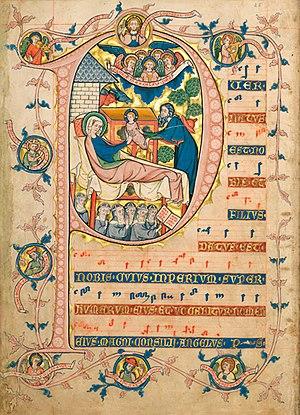
Puer natus est nobis est un introït en monodie, solennellement exécuté à la messe de jour de Noël. Son origine se trouve dans le chant vieux-romain tandis que, même de nos jours, l'exécution en grégorien est maintenue dans la célébration solennelle auprès de l'Église catholique romaine.
La musique médiévale concerne une période couvrant à peu près 800 ans de l'histoire religieuse et profane, que l'on fait commencer avec les premières musiques chrétiennes d'avant la réforme grégorienne, jusqu'aux musiques du XVᵉ siècle marquées par l'émergence de l'école franco-flamande avant l'invention de l'imprimerie.
Le chant grégorien est le chant liturgique officiel de l'Église catholique dans le rite romain. Issu du chant vieux-romain et du chant gallican, il reste pratiqué de nos jours dans certaines églises paroissiales ainsi que dans certaines communautés religieuses et abbayes.